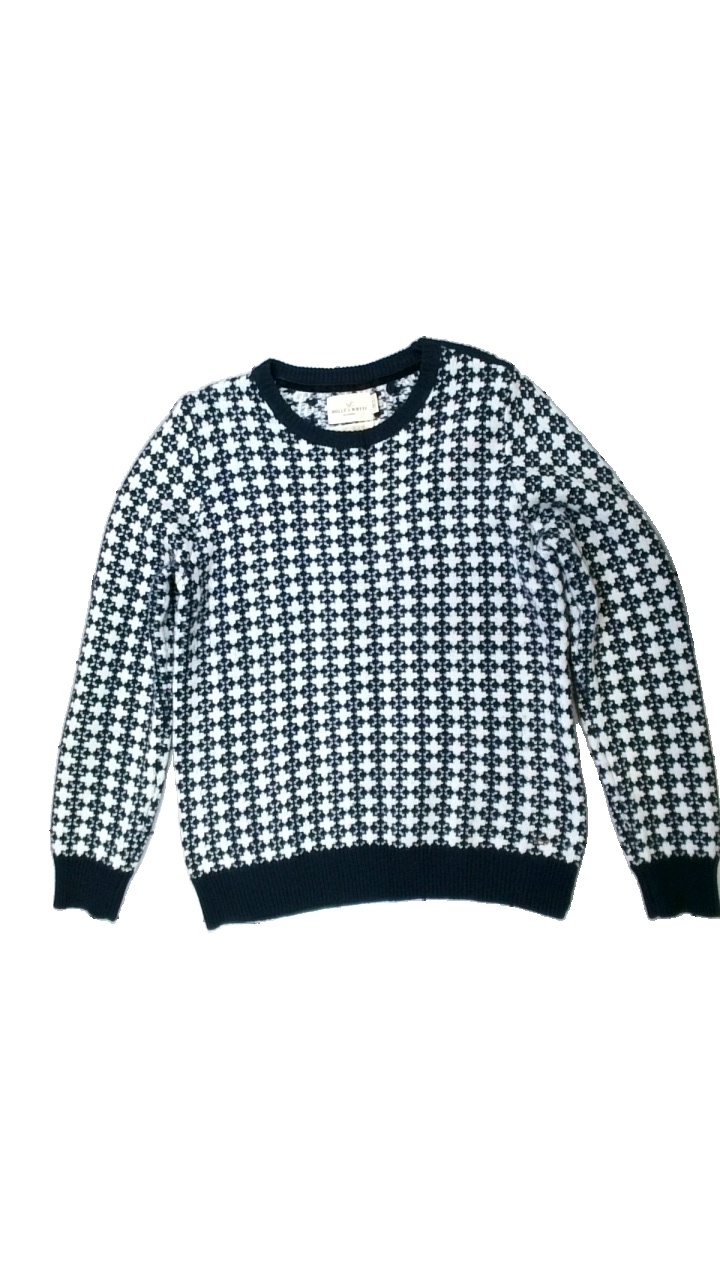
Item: Sweater (Ladies)
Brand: Holly And Whyte (lindex)
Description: långärmad tjocktröja med geometriskt mönster
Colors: White, Black
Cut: Regular
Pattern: Geometric print
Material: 62% acrylic 38% cotton
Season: All
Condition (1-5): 5
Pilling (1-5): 5
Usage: Reuse
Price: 50-100